Naozhou Island

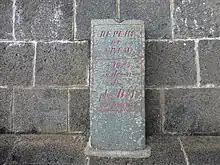
Elevation marker at the Naozhou Lighthouse

Naozhou's early recorded history is fairly sparse. During the Qing Dynasty, the island was included into Wuchuan County. According to a 1684 report, the island's population had been evacuated to the mainland some years earlier, as part of the Qing's campaign against the Taiwan-based Kingdom of Tungning. Since 1704, Qing troops were stationed in the island as part of anti-pirate operations.